DipTrace

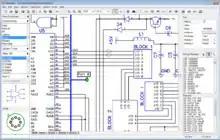
Screenshot of schematic capture in DipTrace v3 (2016)

Advanced circuit design tool with support of multi-sheet and multi-level hierarchical schematics that delivers a number of features for visual and logical pin connections. Cross-module management ensures that principal circuits can be easily converted into a PCB, back-annotated, or imported/exported from/to other EDA software, CAD formats and net-lists. DipTrace Schematic has ERC verification and Spice export for external simulation.